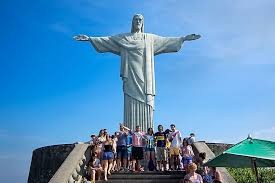
Landmark: Christ the Reedemer